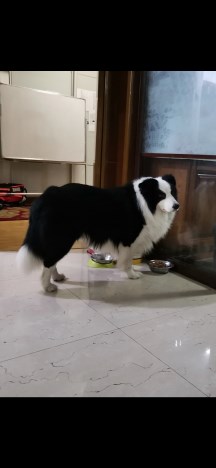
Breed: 2594-n000109-Border_collie